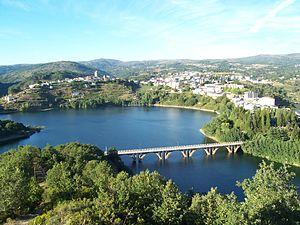
Viana do Bolo est une commune de la province d'Ourense en Espagne située dans la communauté autonome de Galice.